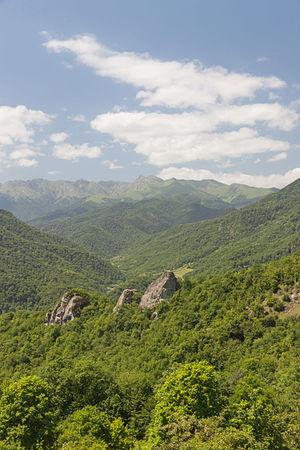
Le tourisme dans le Haut-Karabagh est une des branches de l'économie du Haut-Karabagh, actuellement dénommée République d'Artsakh. Depuis la période qui a suivi la guerre, le tourisme est l'une des priorités de l'économie du pays. Ce développement est lié à un certain nombre de problèmes à résoudre : l'absence de résolution du conflit frontalier au Haut-Karabagh, les infrastructures non complètement restaurées après la guerre. Les problèmes économiques qui découlent de la situation freinent le développement du tourisme dans cette région. La géographie du Haut-Karabagh, les curiosités historiques, culturelles, naturelles, la restauration des infrastructures, peuvent attirer les investisseurs qui participent à des forums économiques et touristiques et contribuer au développement de l'artisanat. Chaque année le nombre de touristes qui visitent le Haut-Karabagh augmente, et donne des indications sur l'attrait du tourisme dans cette région et ses perspectives d'avenir.